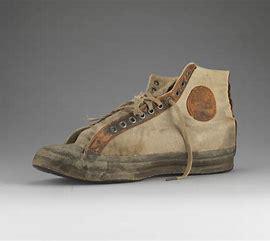
Brand: Converse
Model: Chuck Taylor All Star